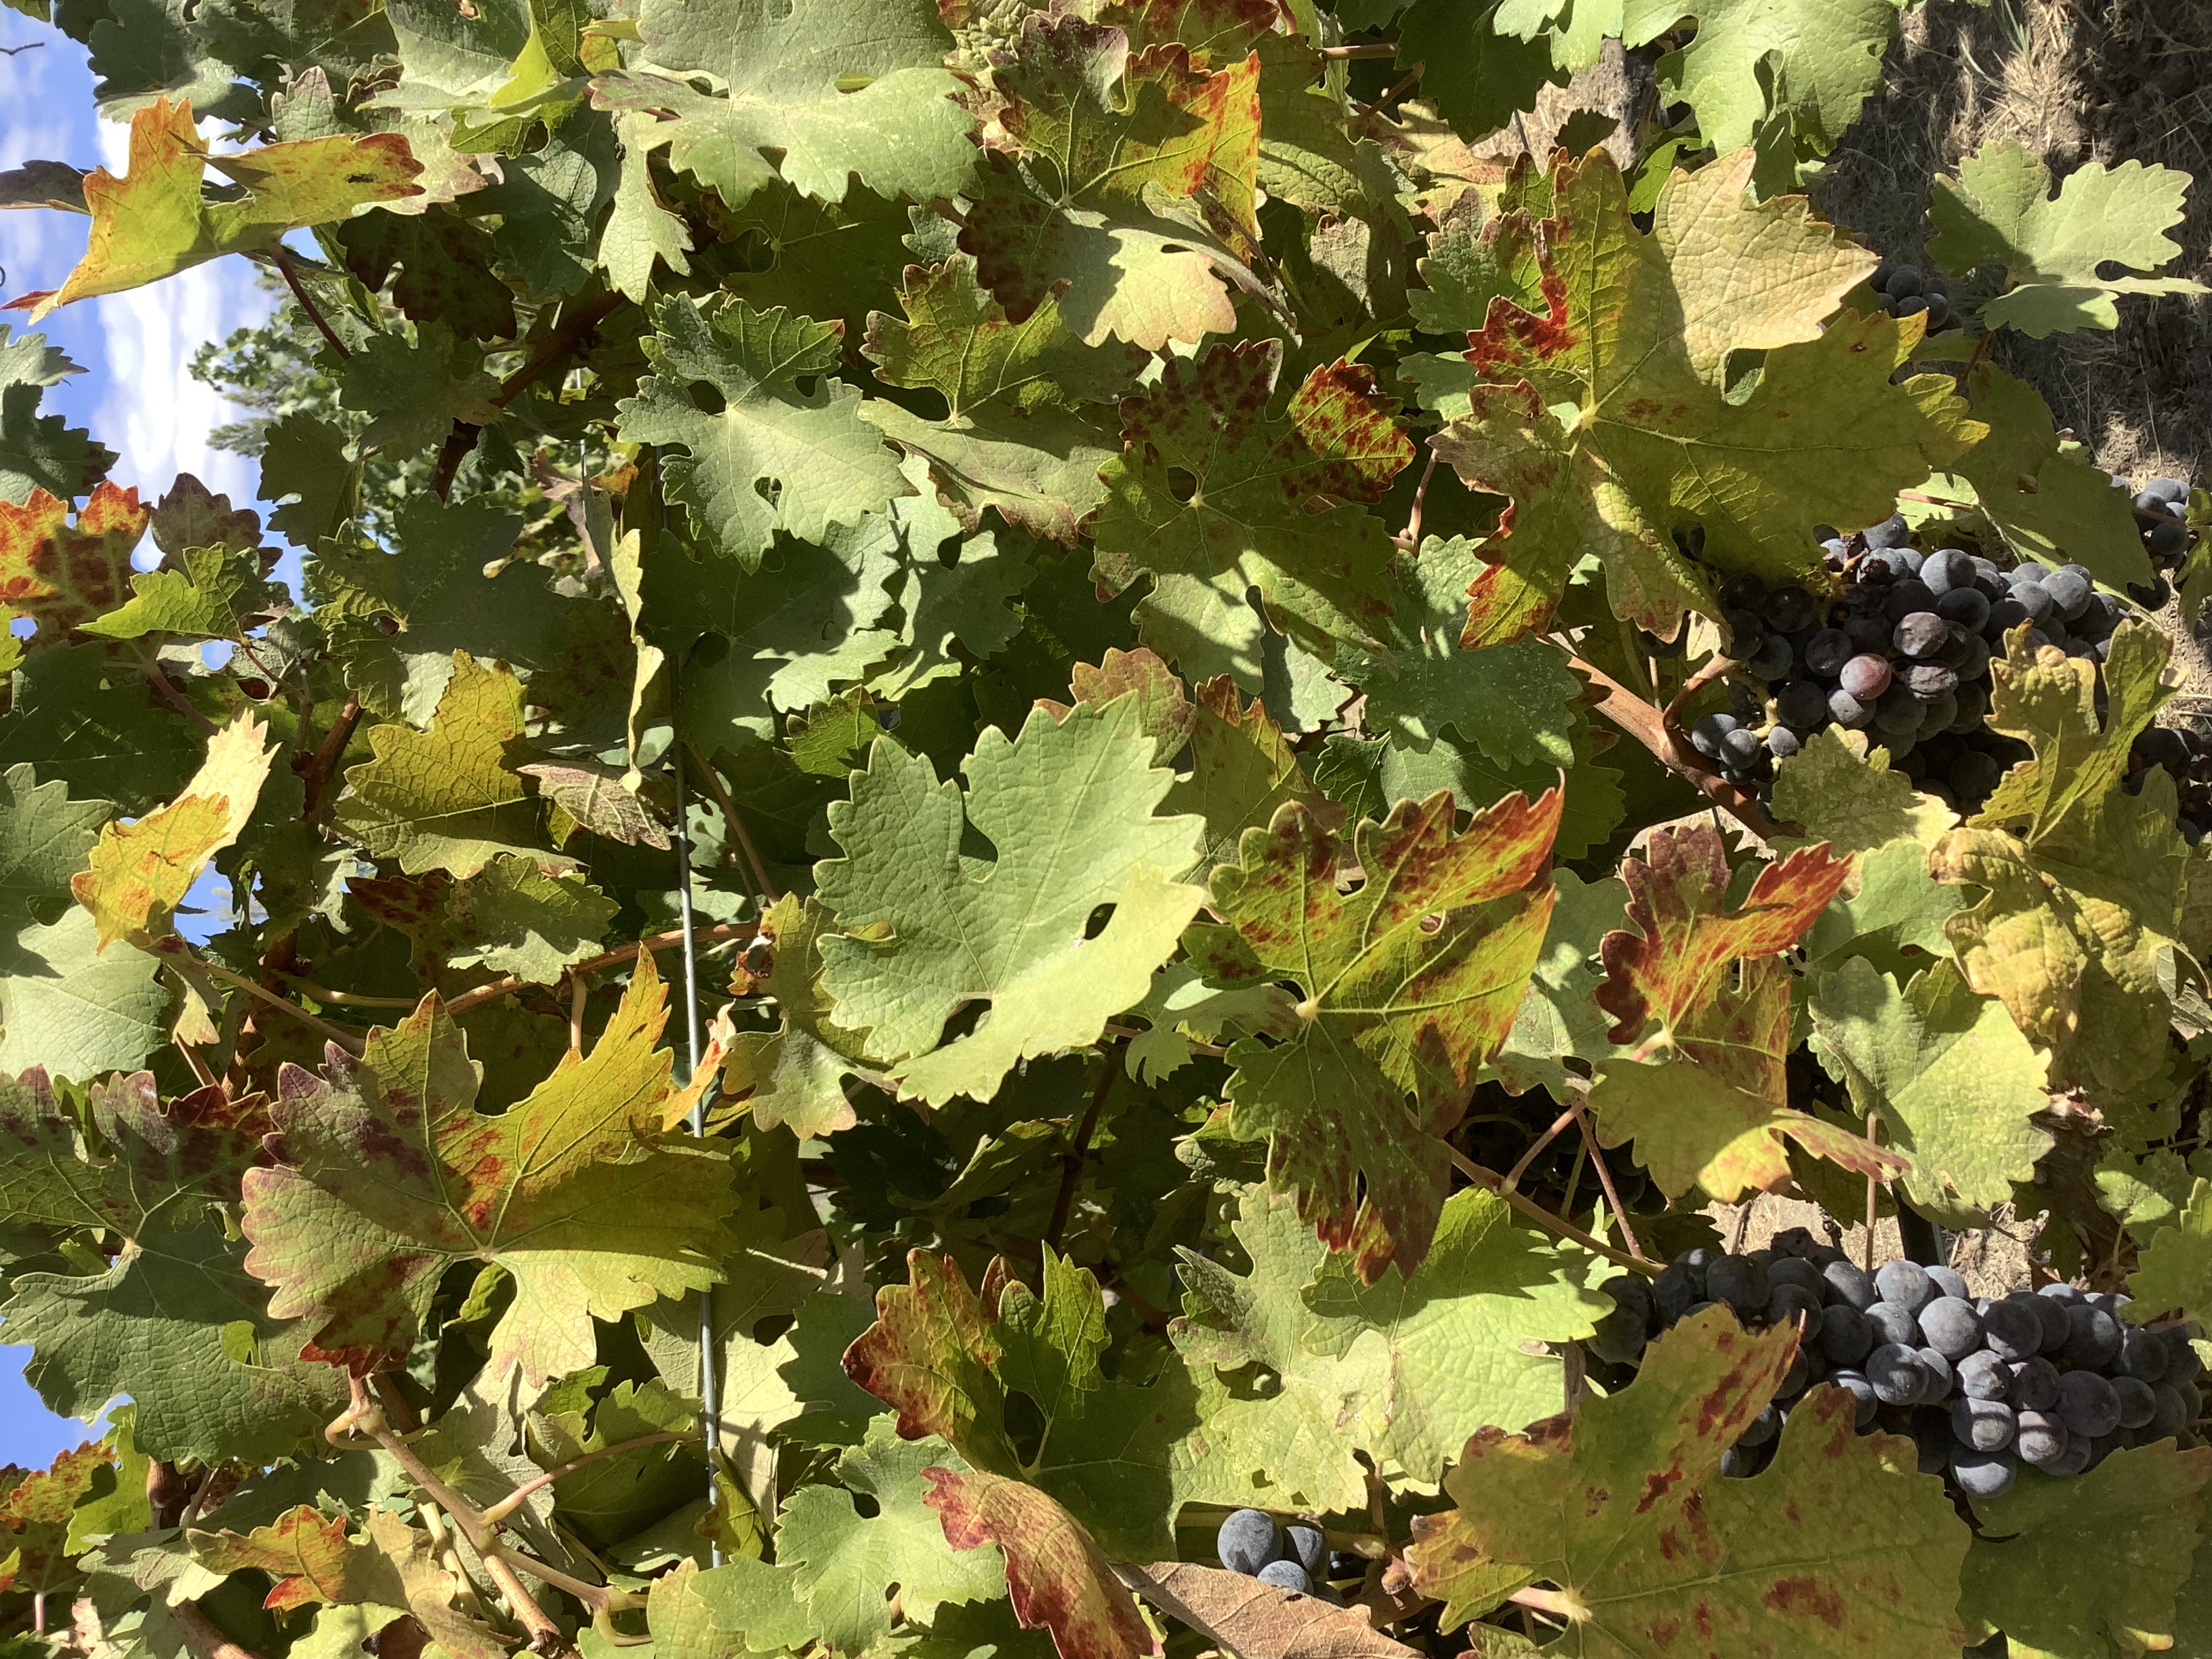
Label: Leafroll 3